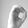
ASL letter: O